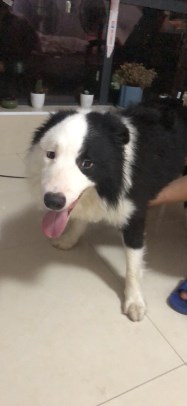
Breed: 2594-n000109-Border_collie